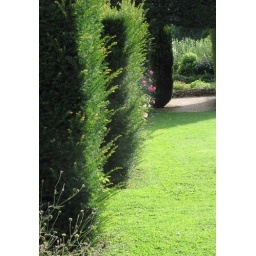
Today I did a water colour painting course looking at the colour green in Waterperry Gardens, Oxfordshire